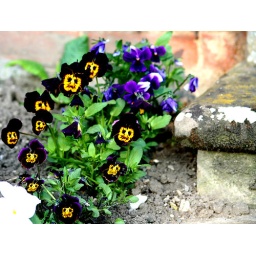
cute pansies in a garden on our street